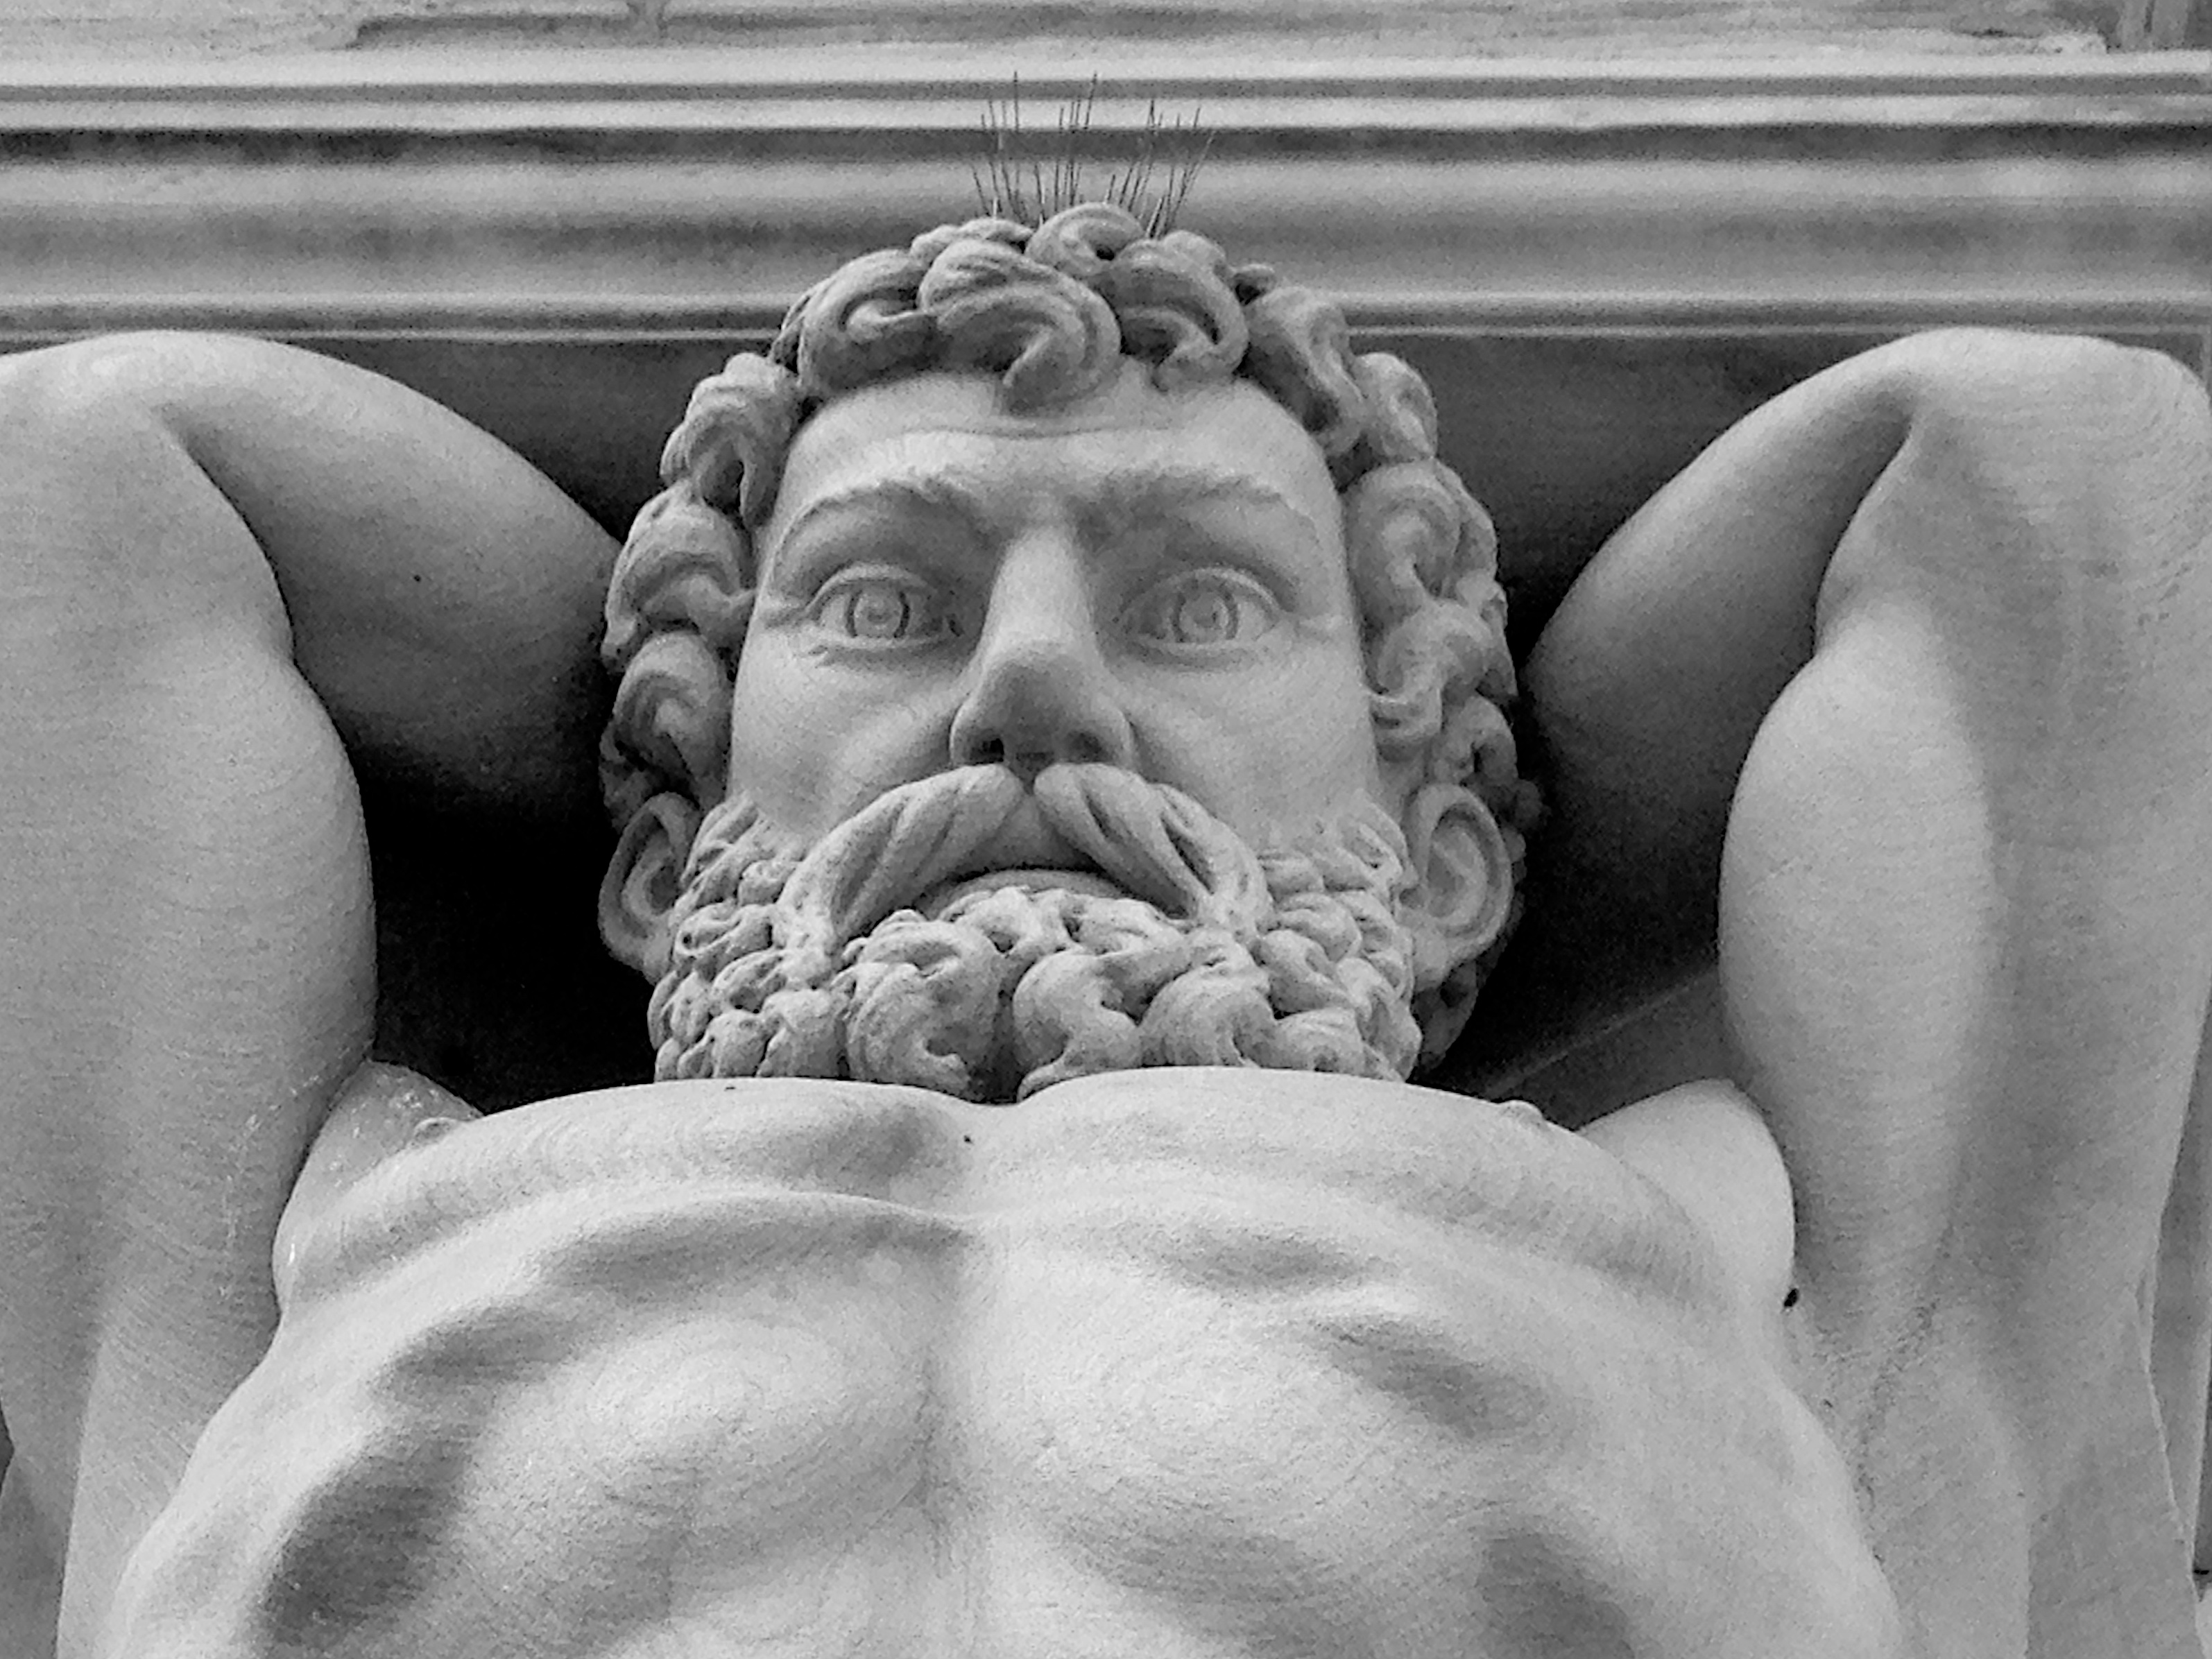
man, black and white, white, photography, monument, male, statue, sitting, monochrome, muscle, sculpture, art, temple, head, photograph, carving, raildog, monochrome photography, human positions